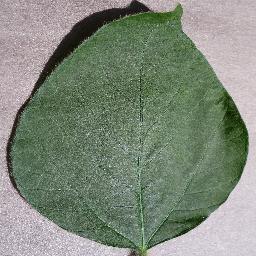
Label: Soybean___healthy